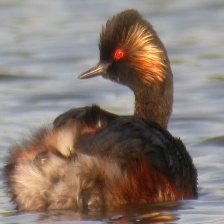
Species: BLACK-NECKED GREBE
Scientific name: PODICEPS NIGRICOLLIS